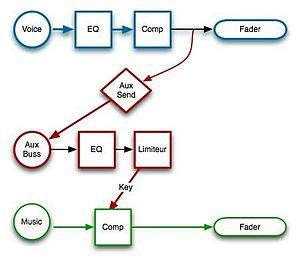
un exemple d'utilisation de la technique du Side-chain
Un compresseur est un appareil de traitement du son destiné à réduire la dynamique du signal. C'est un effet audio analogique ou numérique qui réduit le niveau des parties du signal qui dépassent durablement un seuil déterminé par l'utilisateur.